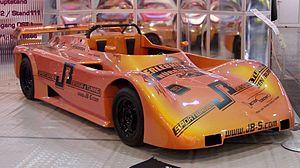
Van Diemen était un constructeur anglais de voitures de course fondé en 1973 et basé à Snetterton dans le comté de Norfolk. Il est connu pour avoir un des plus gros volumes mondiaux de production et pour la fabrication de Formule Ford. L'entreprise a disparu en 2002 suite au rachat par l'américain Élan Motorsport Technologies.